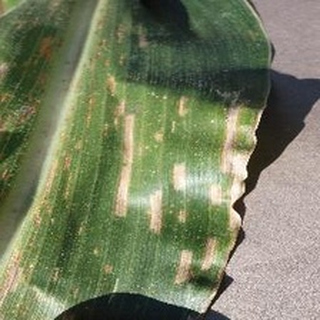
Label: corn_gray_leaf_spot